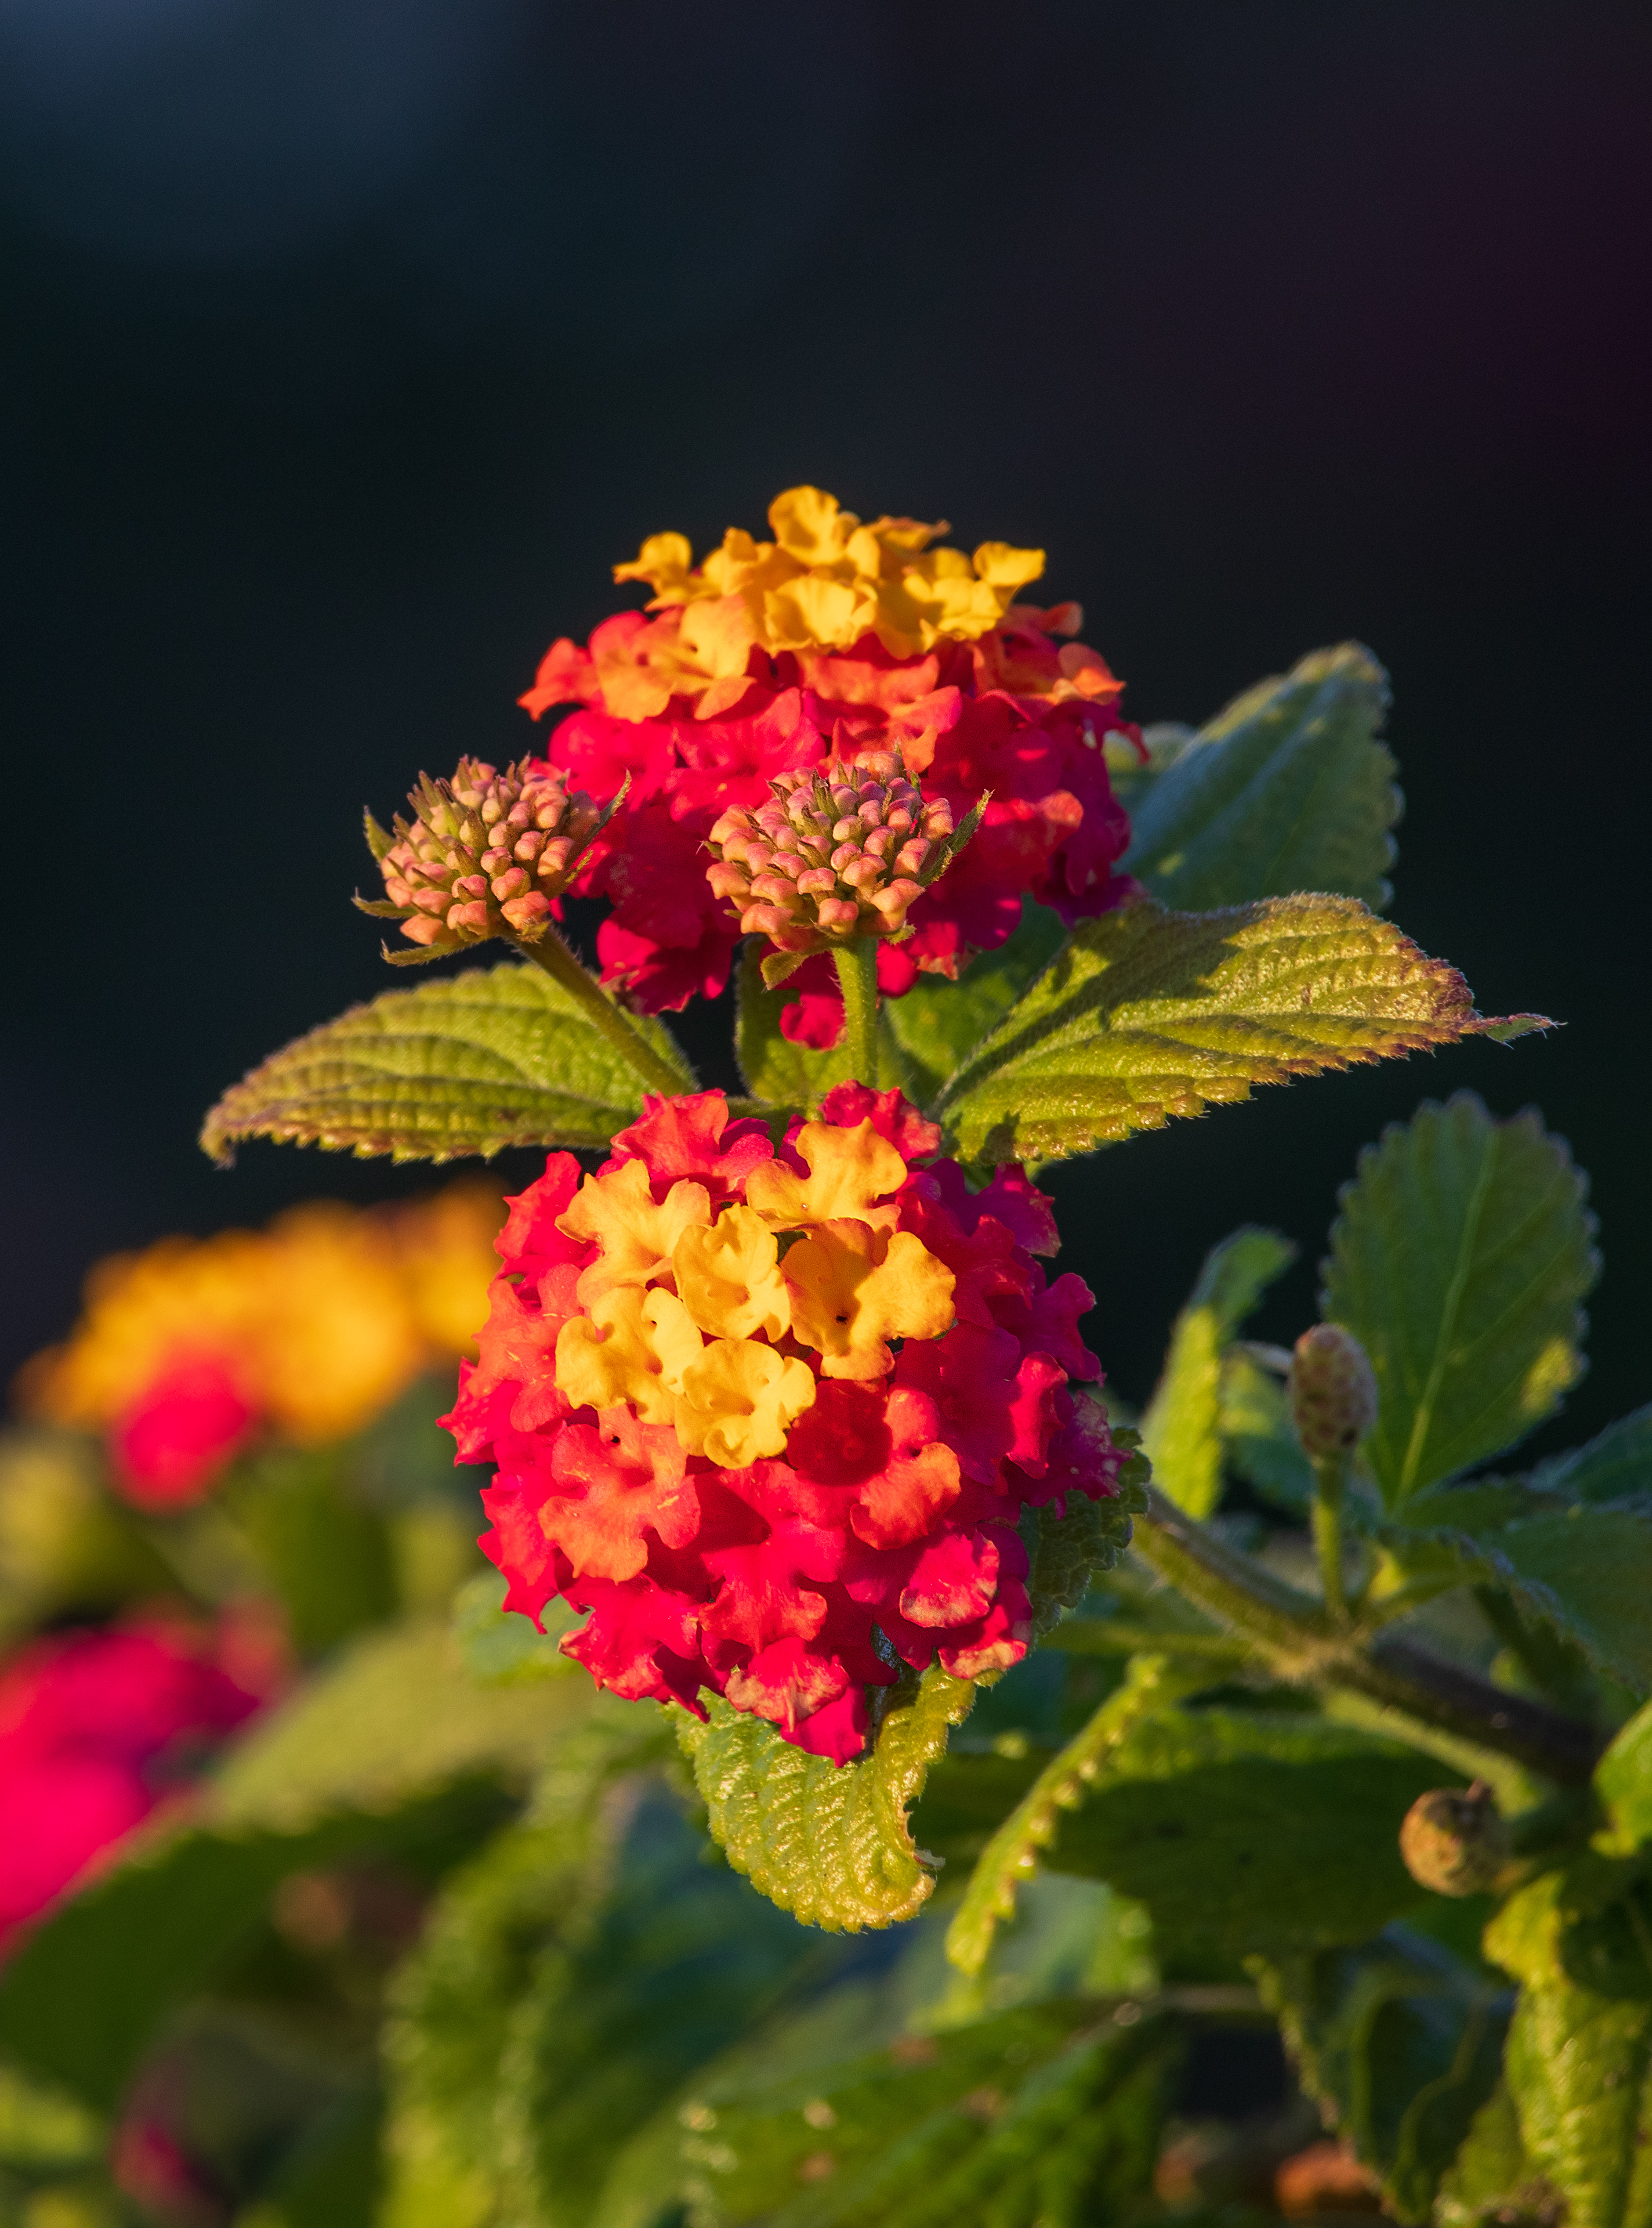
lantana, flower, plant, petal, botany, vegetation, terrestrial plant, flowering plant, annual plant, magenta, herbaceous plant, close up, macro photography, wildflower, buddleia, milkweed, lamiales, lantana camara